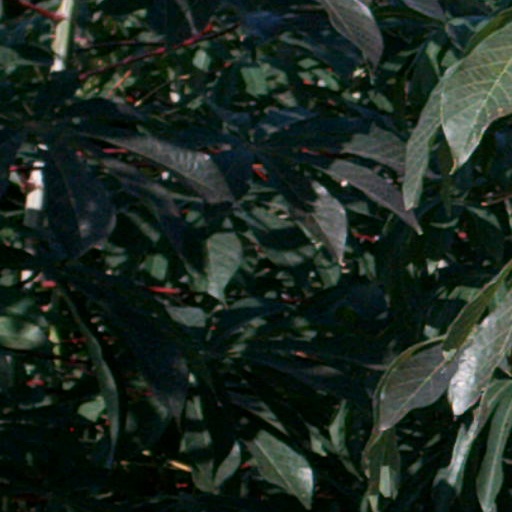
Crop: cassava